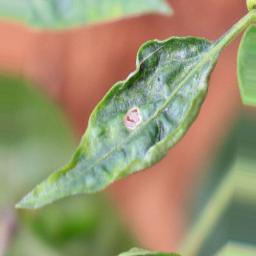
Label: mites_and_trips